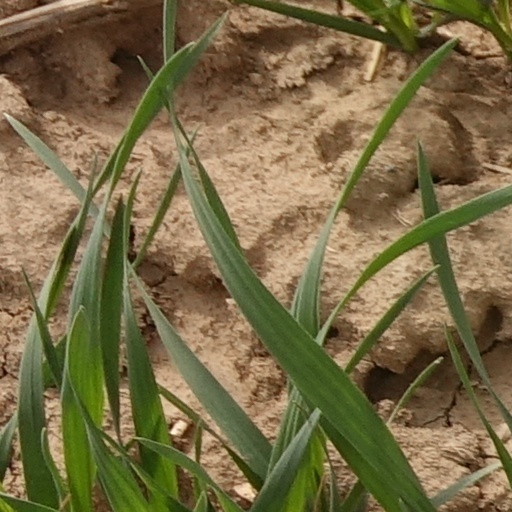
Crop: wheat